Nederlandsche Cocaïnefabriek

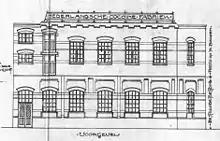
Detail of the architect's plans for the 1902 factory extensions

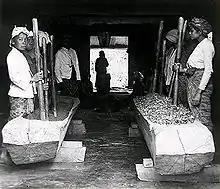
Workers in Java processing coca leaves

The Nederlandsche Cocaïnefabriek (English: Dutch Cocaine Factory) or NCF was an Amsterdam-based company producing cocaine for medical purposes in the 20th century. It imported its raw materials mainly from the Dutch East Indies and sold its products across Europe, making good profits especially in the early years of World War I. The NCF produced morphine, heroin and ephedrine as well.